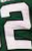
Number: 2